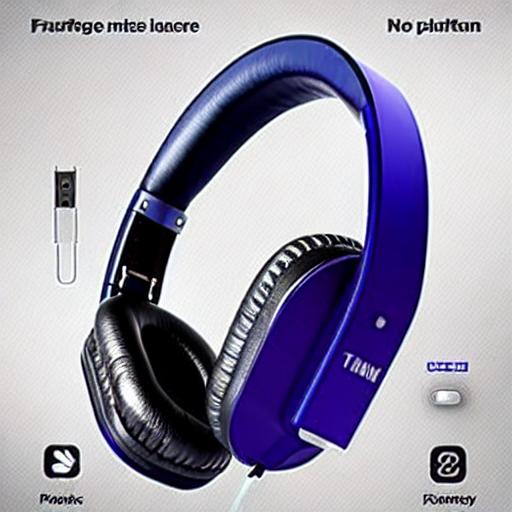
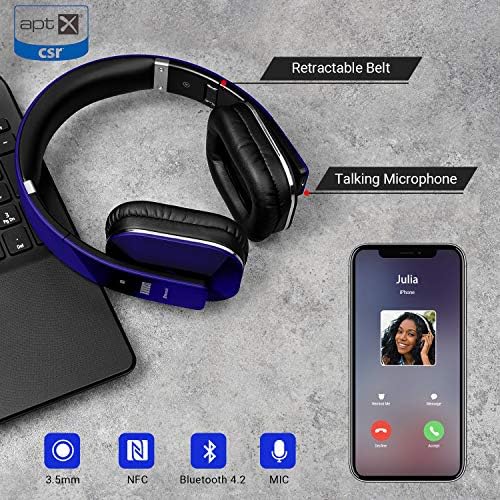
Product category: headphones
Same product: no